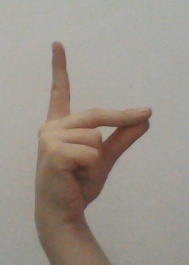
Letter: ta